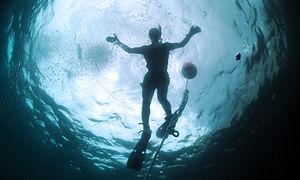
La fenêtre de Snell est un phénomène d'optique subaquatique liée aux propriétés de l'interface eau/atmosphère, Cette expression fait référence à la Loi de Snell, développée par le mathématicien et physicien néerlandais Willebrord Snell van Royen, collectionneur d'instruments astronomiques et d'optiques, et passionné par les questions d'optique.